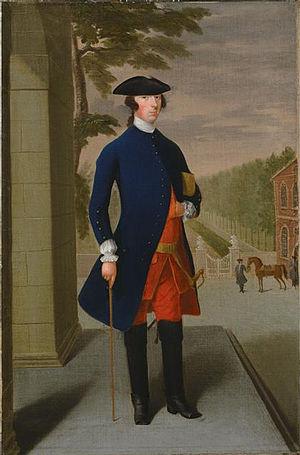
Événements de l'année 1701 en Irlande.